Convex Computer

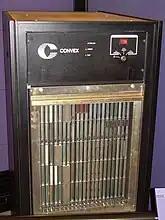
Convex C-1 (1985)

Their first machine was the C1, released in 1985. The C1 was very similar to the Cray-1 in general design, but its CPU and main memory was implemented with slower but less expensive CMOS technology. They offset this by increasing the capabilities of the vector units, including doubling the vector registers' length to 128 64-bit elements each. It also used virtual memory as opposed to the static memory system of the Cray machines, which improved programming. It was generally rated at 20 MFLOPS peak for double precision (64-bit), and 40 MFLOPS peak for single precision (32-bit), about one fifth the normal speed of the Cray-1. They also invested heavily in advanced automatic vectorizing compilers in order to gain performance when existing programs were ported to their systems. The machines ran a BSD version of Unix known initially as Convex Unix then later as ConvexOS due to trademark and licensing issues. ConvexOS has DEC VMS compatibility features, known by the product name of COVUE (CONVEX-to-VAX User Environment), as well as Cray Fortran features. Their Fortran compiler went on to be licensed to other computers such as Ardent Computer and Stellar (and merged Stardent).